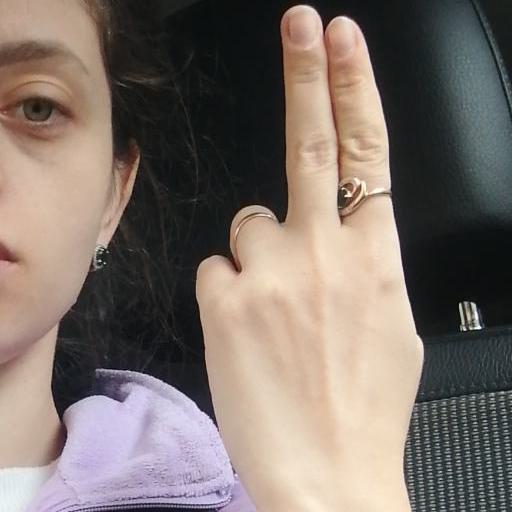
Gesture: two_up_inverted